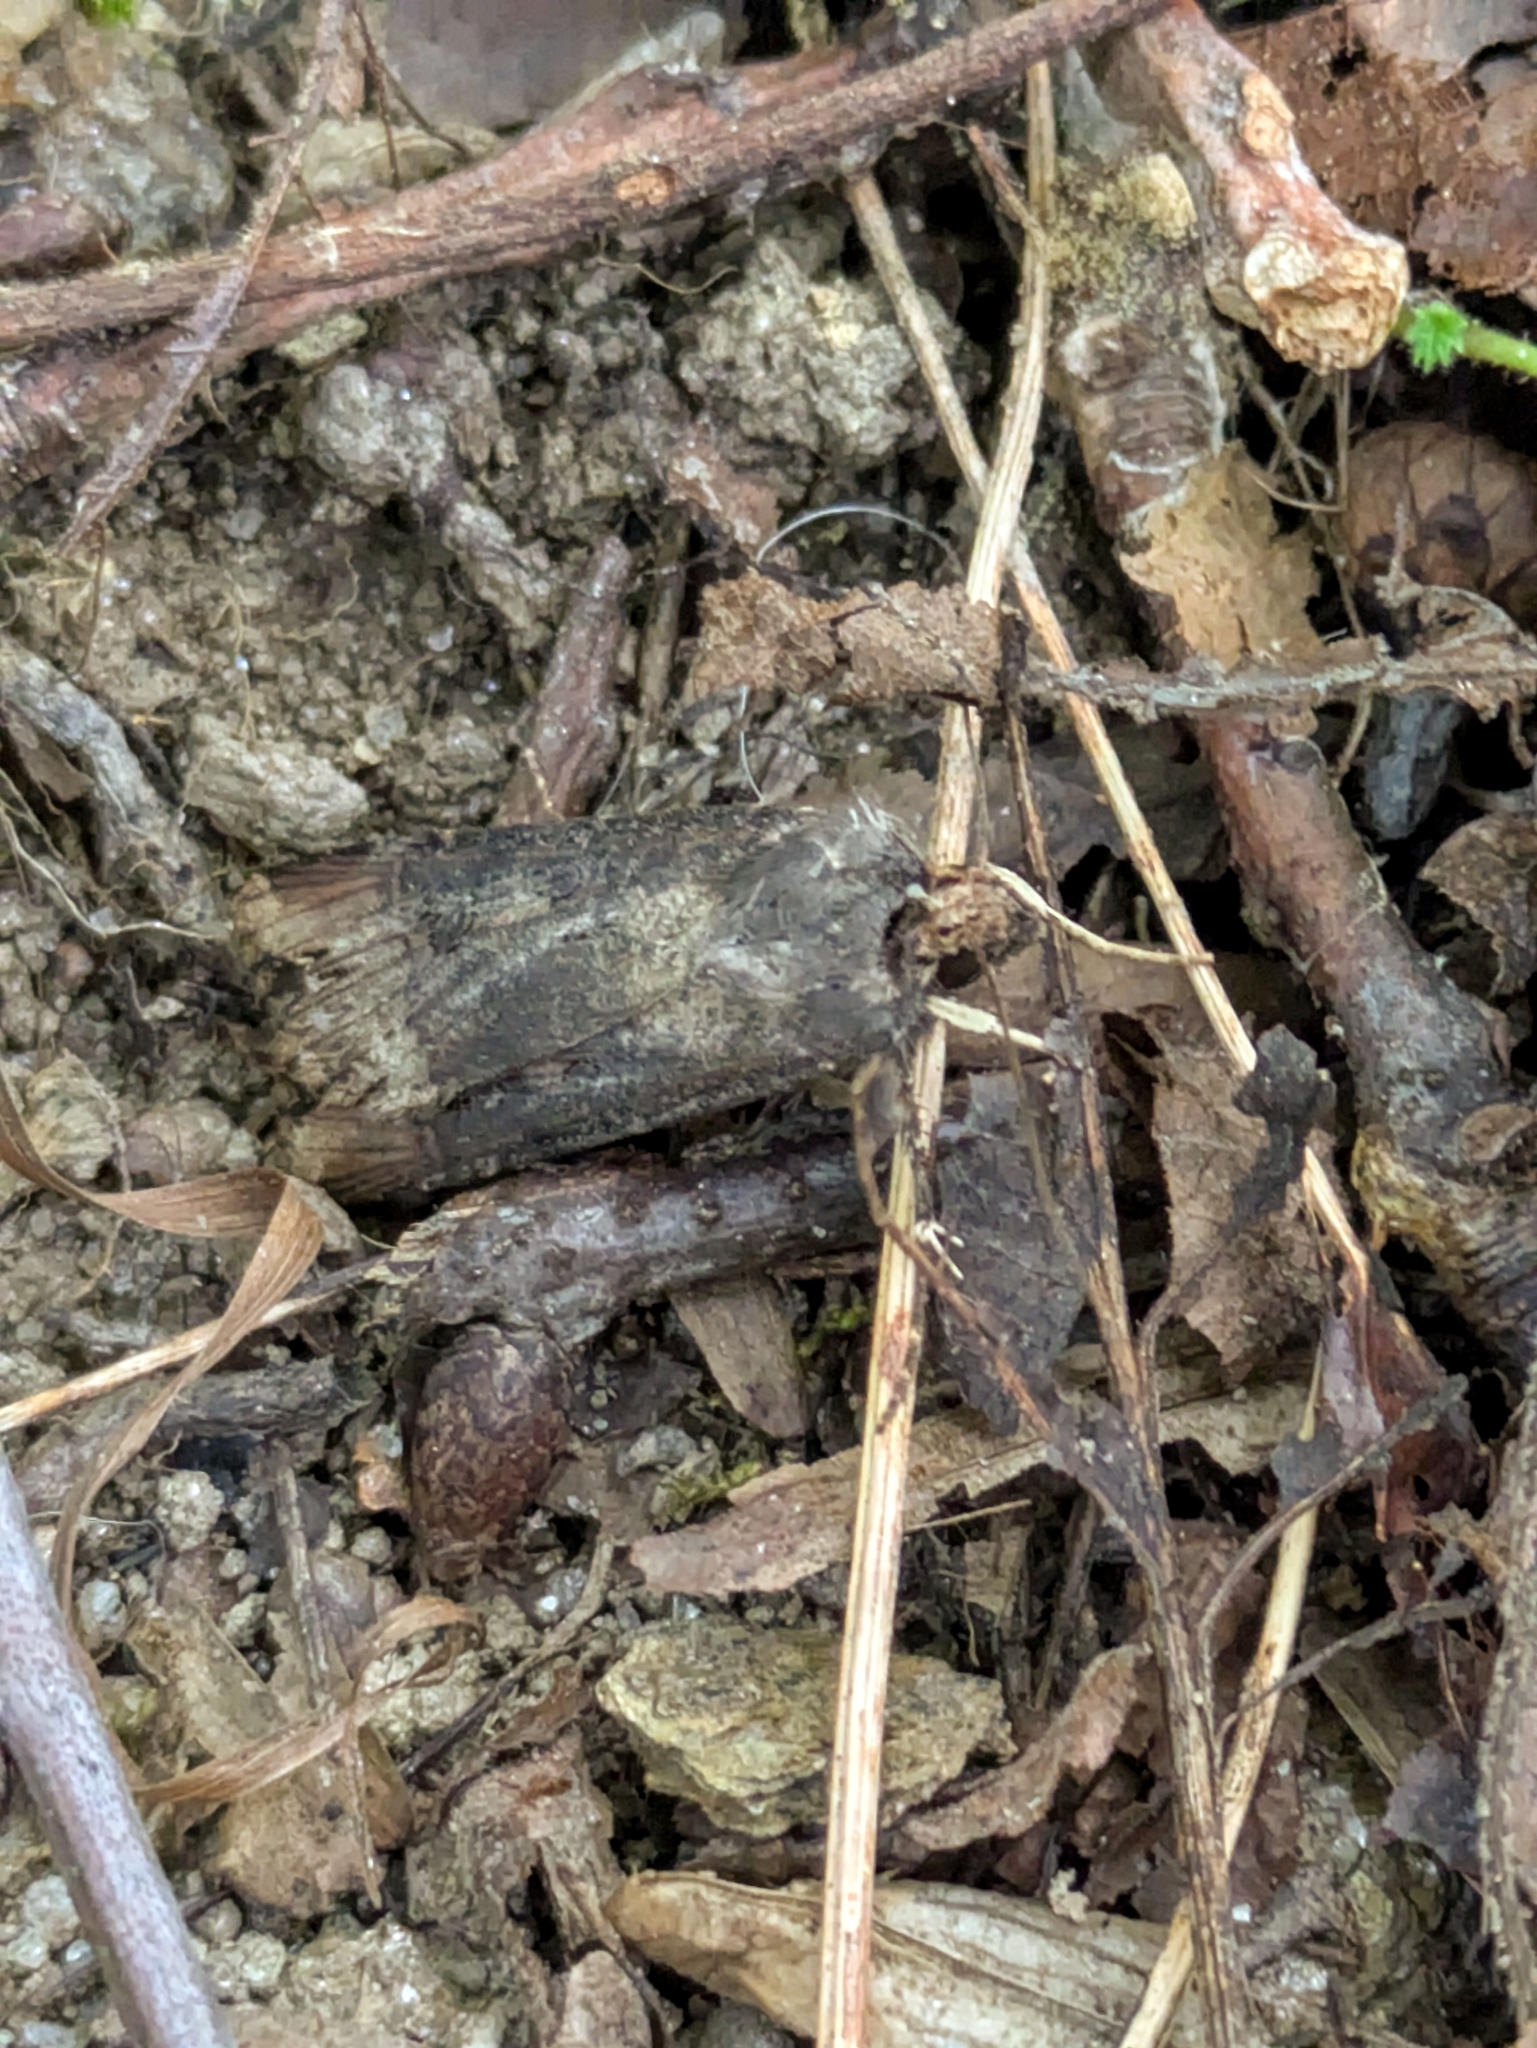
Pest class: cutworms